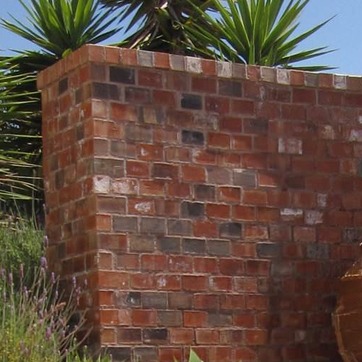
Material: brick